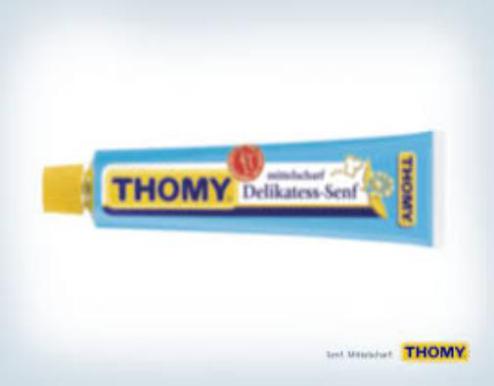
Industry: Food